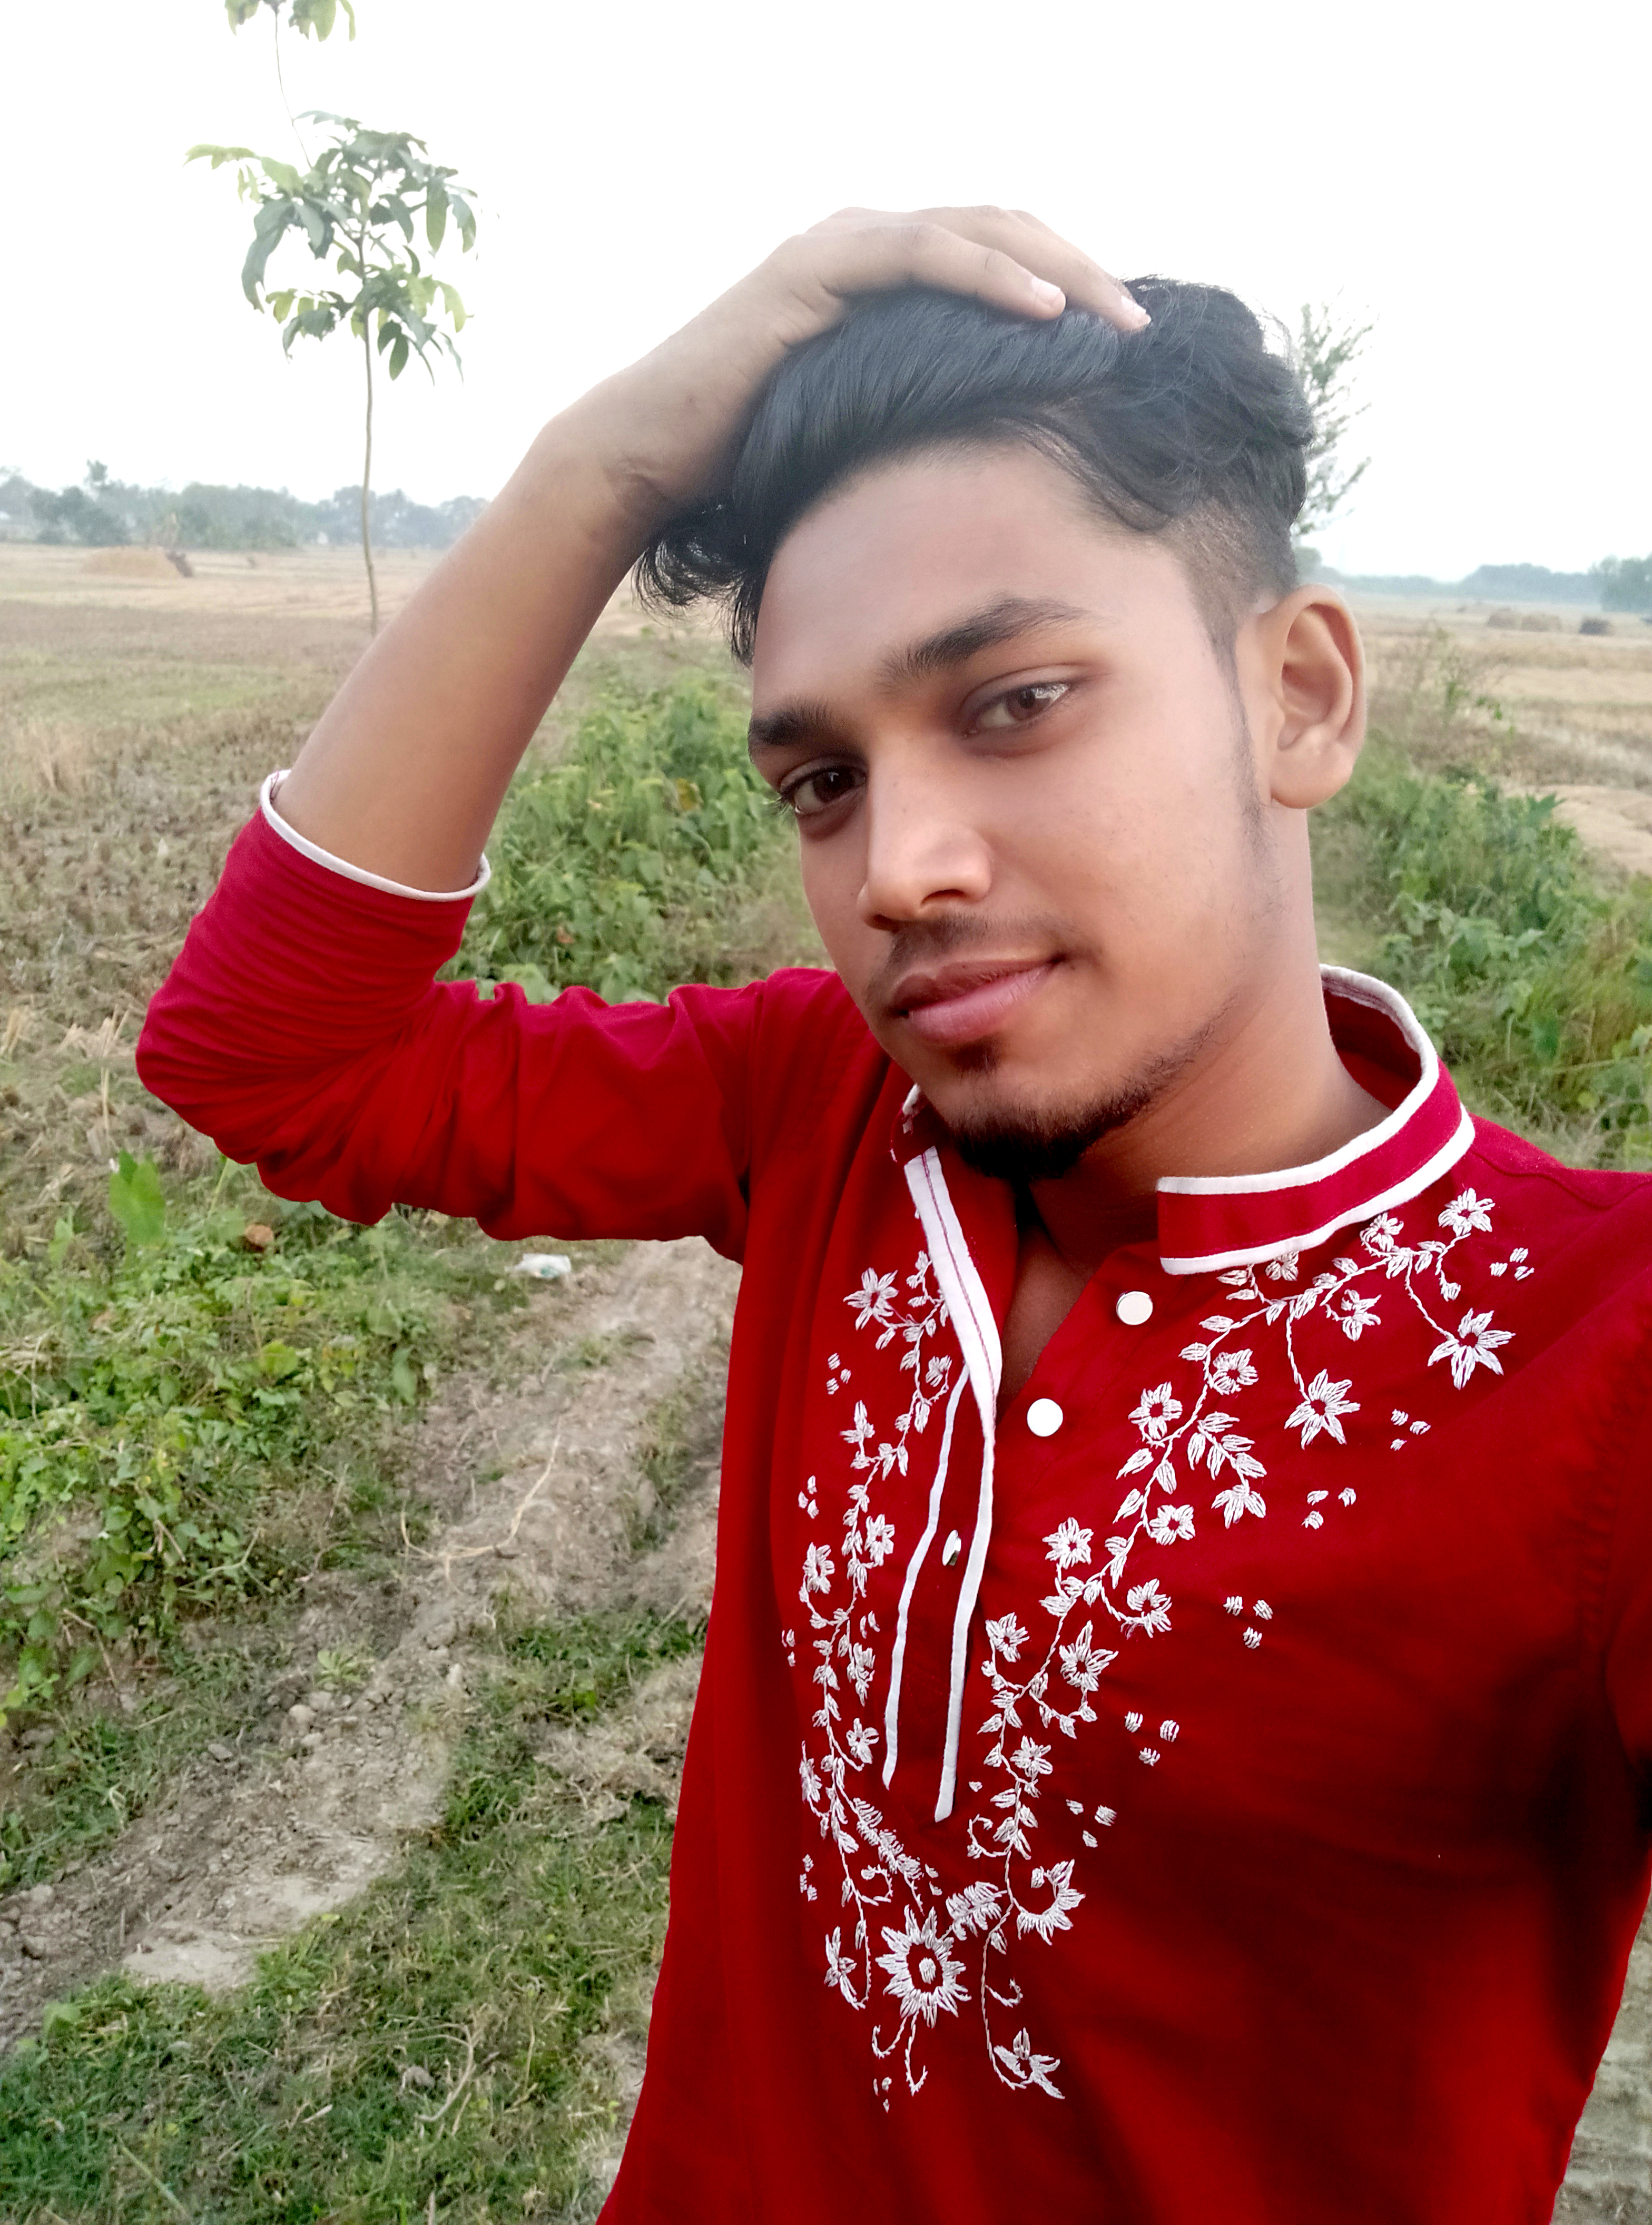
adobe, photoshop, forehead, cool, neck, grass, smile, photography, black hair, photo shoot, happy